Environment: lab
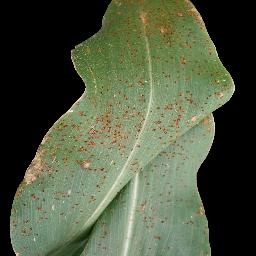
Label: common_rust